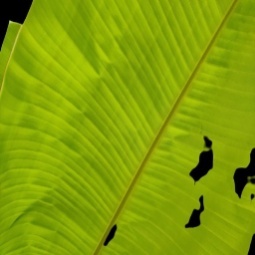
Label: Zinc